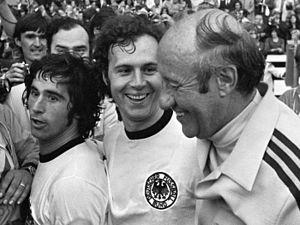
Franz Anton Beckenbauer, né le 11 septembre 1945 à Munich, est un footballeur international puis entraîneur allemand.
Helmut Schön est un footballeur puis entraîneur allemand, né le 15 septembre 1915 à Dresde et mort le 23 février 1996 à Wiesbaden. Il est pendant quatorze ans le sélectionneur de l'équipe de la RFA.